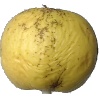
Label: Apple Golden 1